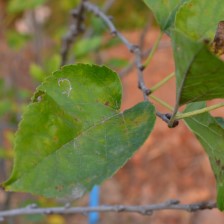
Variety: Kamphaengsaeng42